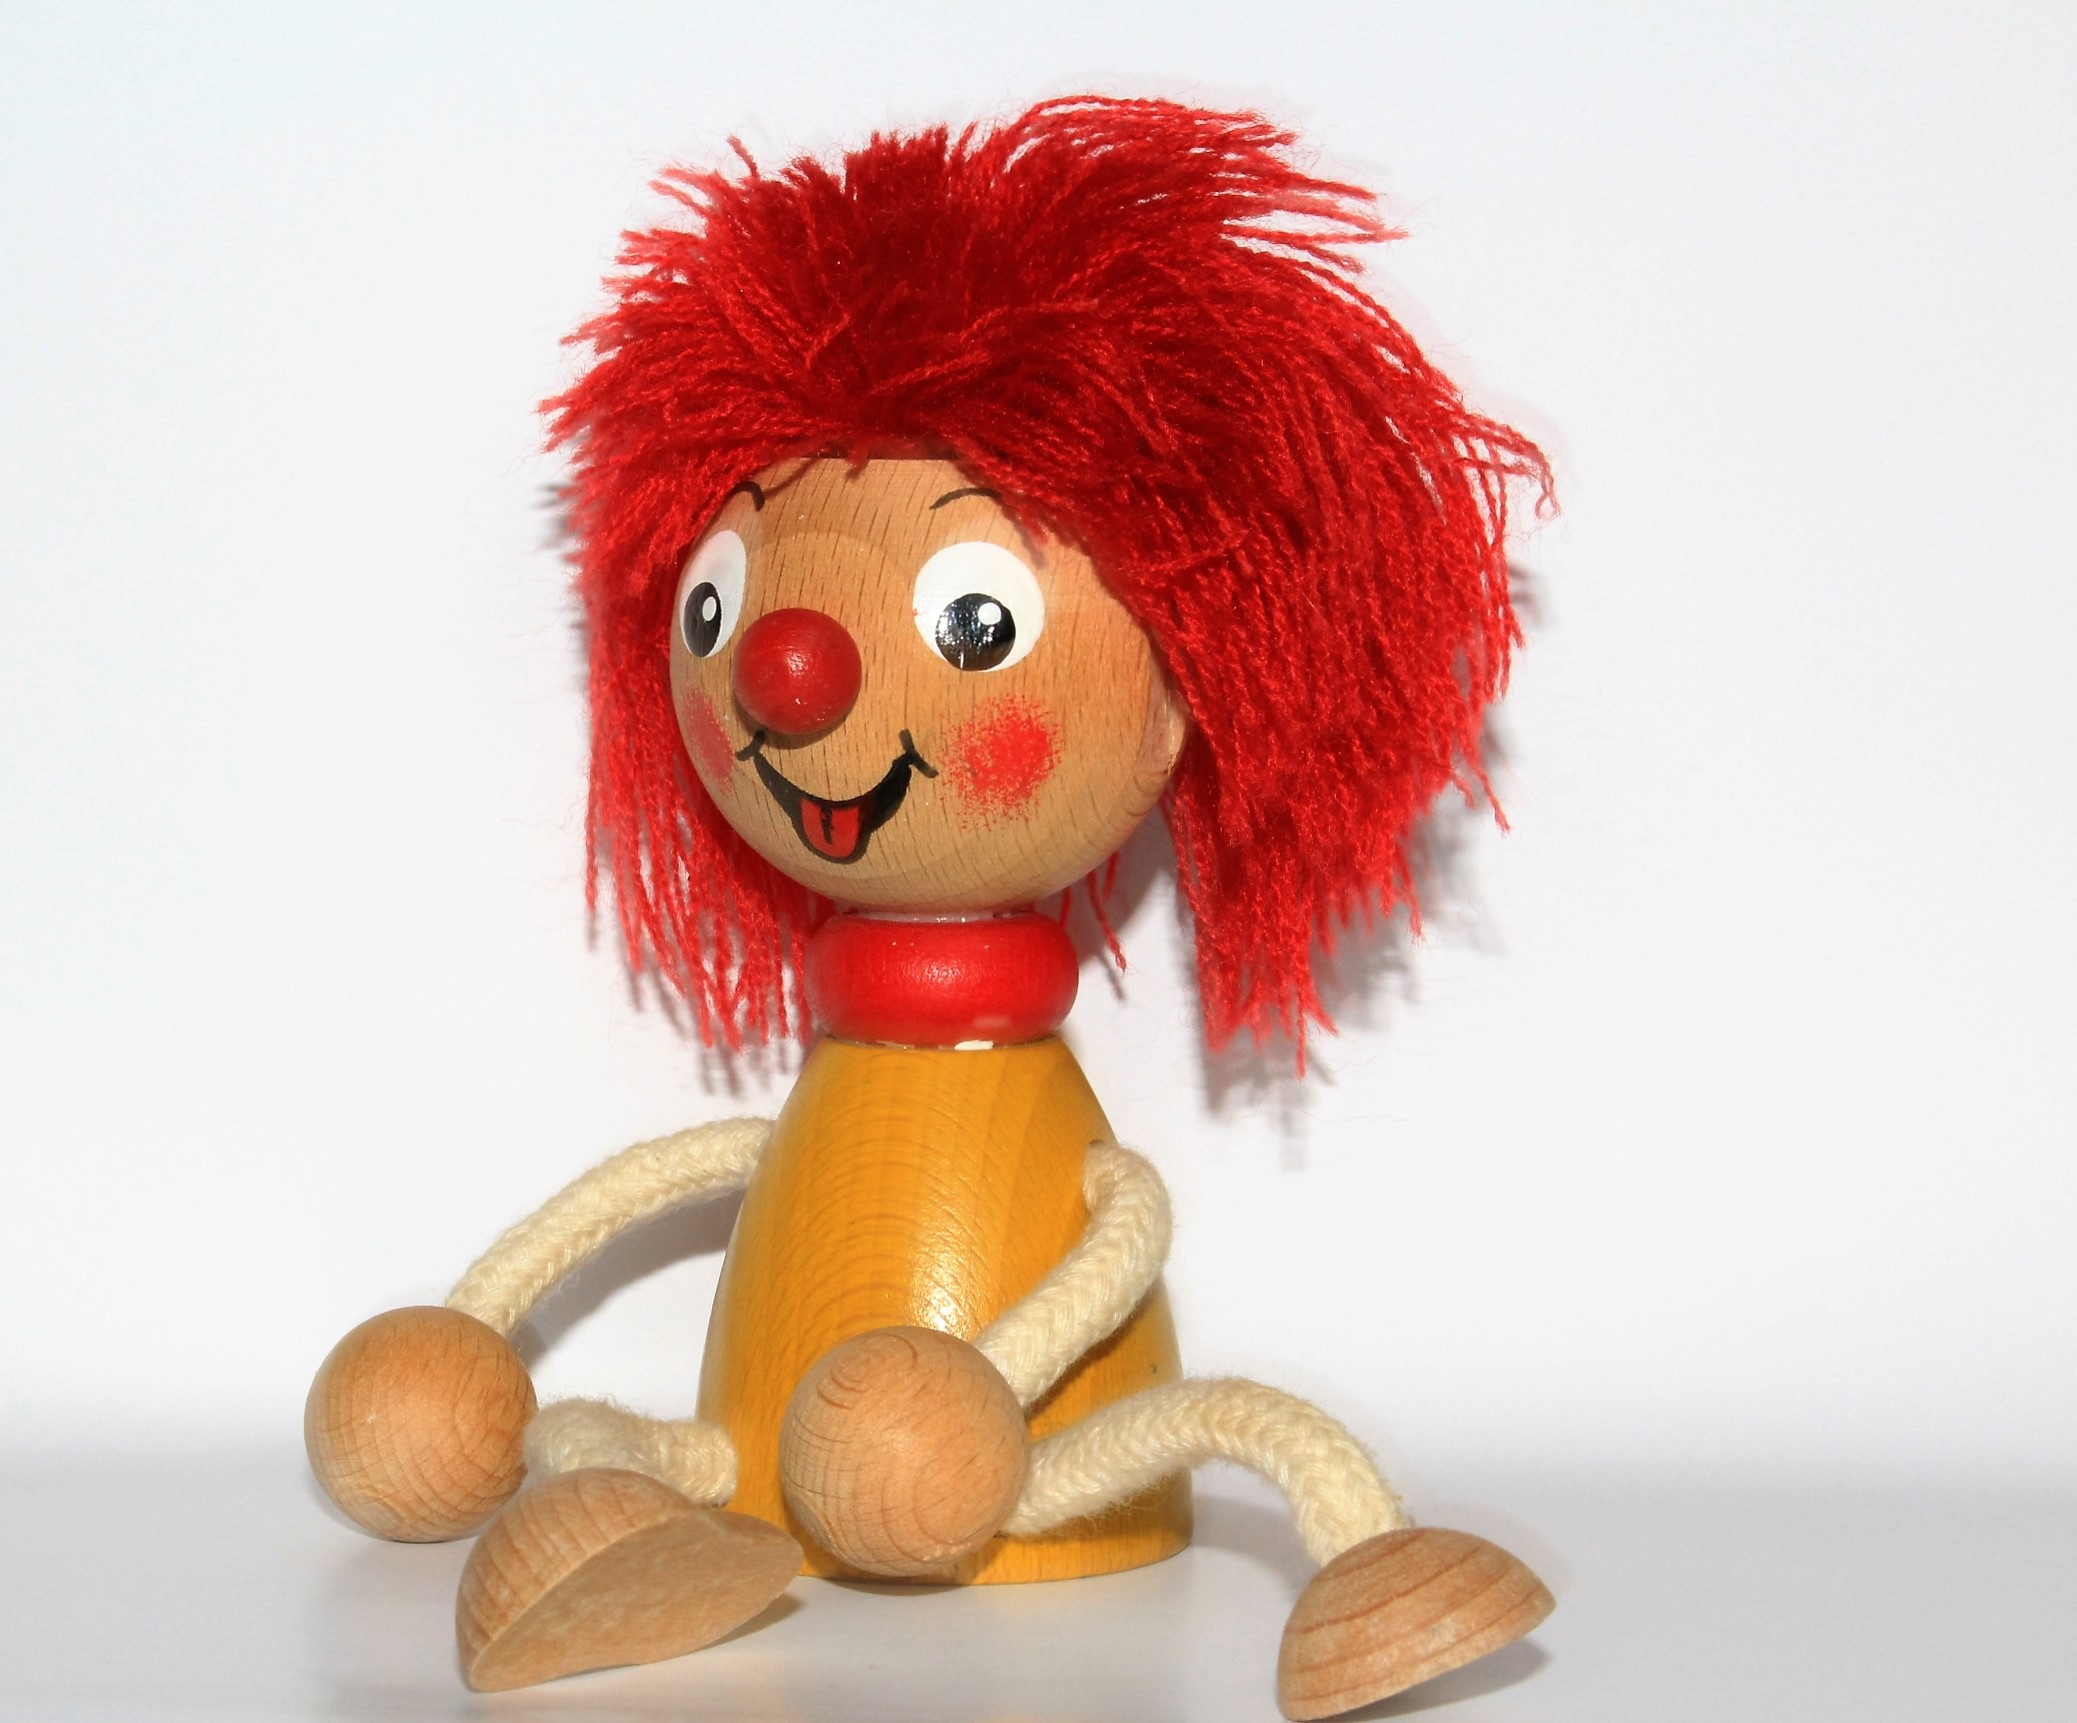
wood, sweet, cute, toy, material, red hair, textile, children, fun, figure, toys, funny, plush, holzfigur, wooden figures, wood doll, stuffed toy, pumuckl